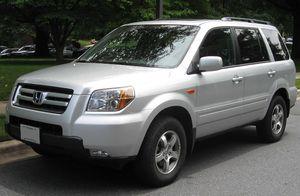
Le Honda Pilot est un modèle du constructeur automobile japonais Honda. Il s'agit du second SUV dessiné et fabriqué par Honda après le CR-V. Conçu pour le marché américain, ce véhicule reprend l'architecture de l'Acura MDX. Succès commercial avec plus de 100 000 ventes en 2004, ce SUV porte le nom de Honda MR-V au Moyen-Orient.